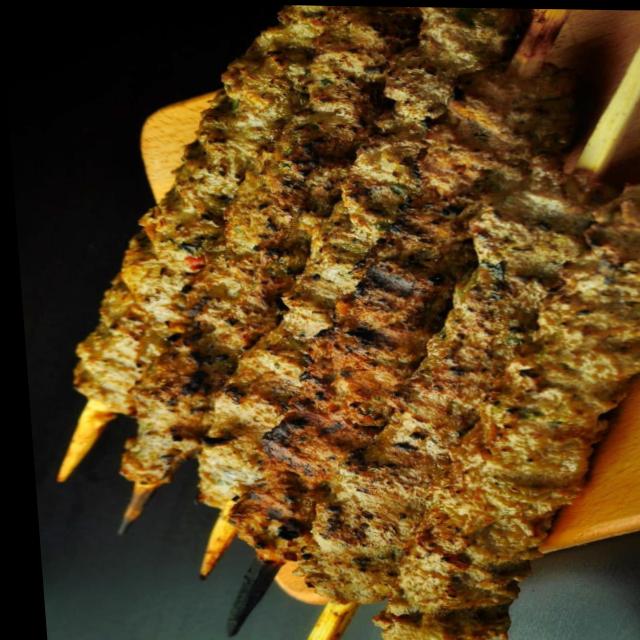
Dish: kebab